Crime in Queensland

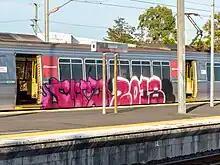
Graffiti on a Queensland Rail train, 2017

Crime in Queensland is an on-going political issue. Queensland Police is responsible for providing policing services to Queensland, Australia. Crime statistics for the state are provided on their website. Official records show that reported offences against property and people has declined over the past 20 years to 2020. The state has criminal codes for hooning, graffiti, sharing intimate images without consent and fare evasion. Wage theft became a crime in 2020. The minimum age of criminal responsibility in Queensland is 10 years old.